Battle of Lutetia

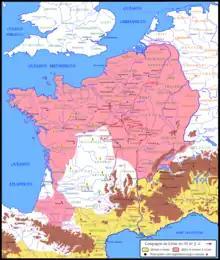
Campaign map 52 BC. Most of southern and central Gaul is in revolt. Note Labienus (2) for Labienus's Lutetia campaign

Caesar sent Labienus to campaign against the peoples of the Seine, whilst Caesar himself marched on Gergovia. He captured the oppidum of "Metlosedum" (possibly present-day Melun), and crossed the Seine to attack the Gallic coalition near Lutetia. Threatened by the Bellovaci (a powerful Belgae tribe), he decided to re-cross the Seine to rejoin Caesar's force at Agedincum (Sens). Feinting a general retreat, Labienus in fact crossed the river. The Gauls of the Seine coalition tried to block his path to Caesar and battle was joined.